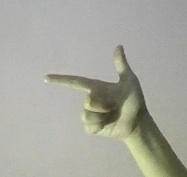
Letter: yaa